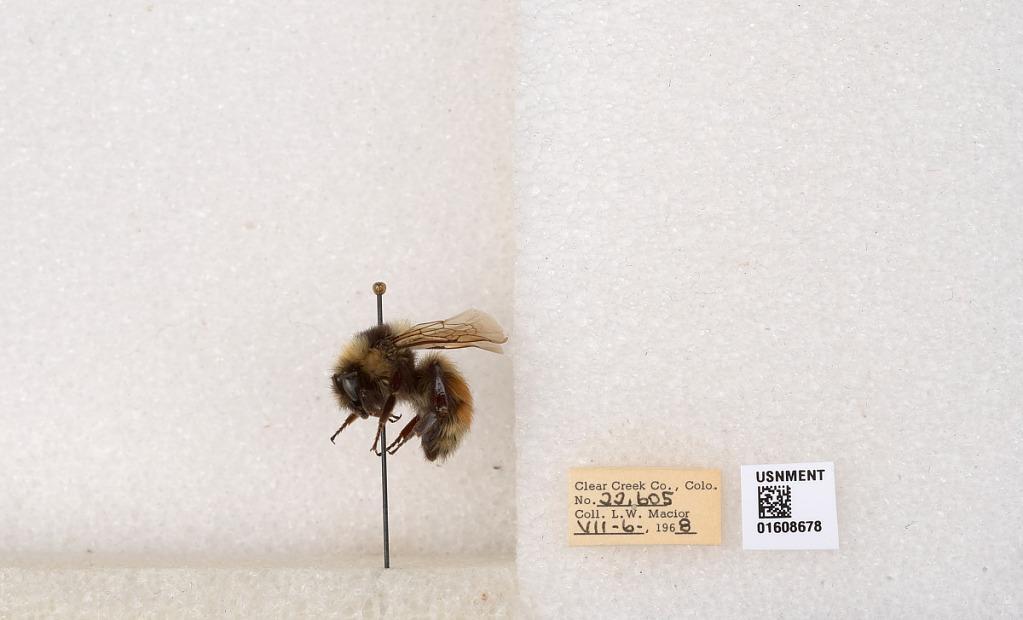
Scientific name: Bombus (Pyrobombus) sylvicola Kirby
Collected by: L. Macior
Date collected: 1968-7-6
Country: United States
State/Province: Colorado
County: Clear Creek
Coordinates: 39.6891, -105.644